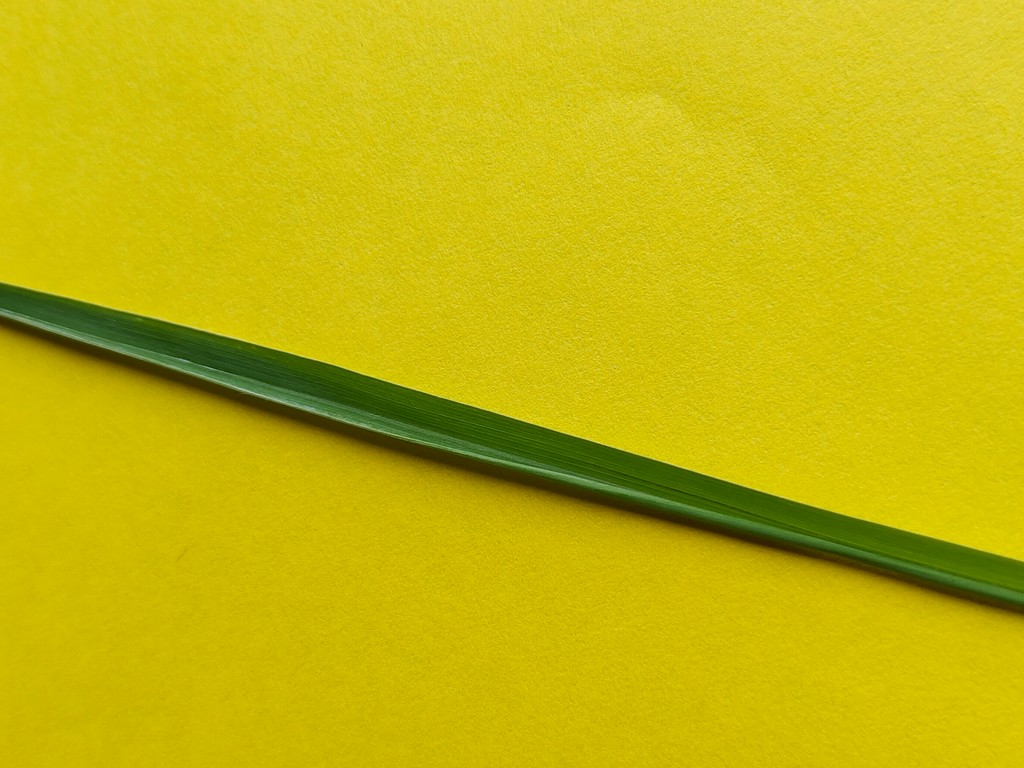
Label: Healthy